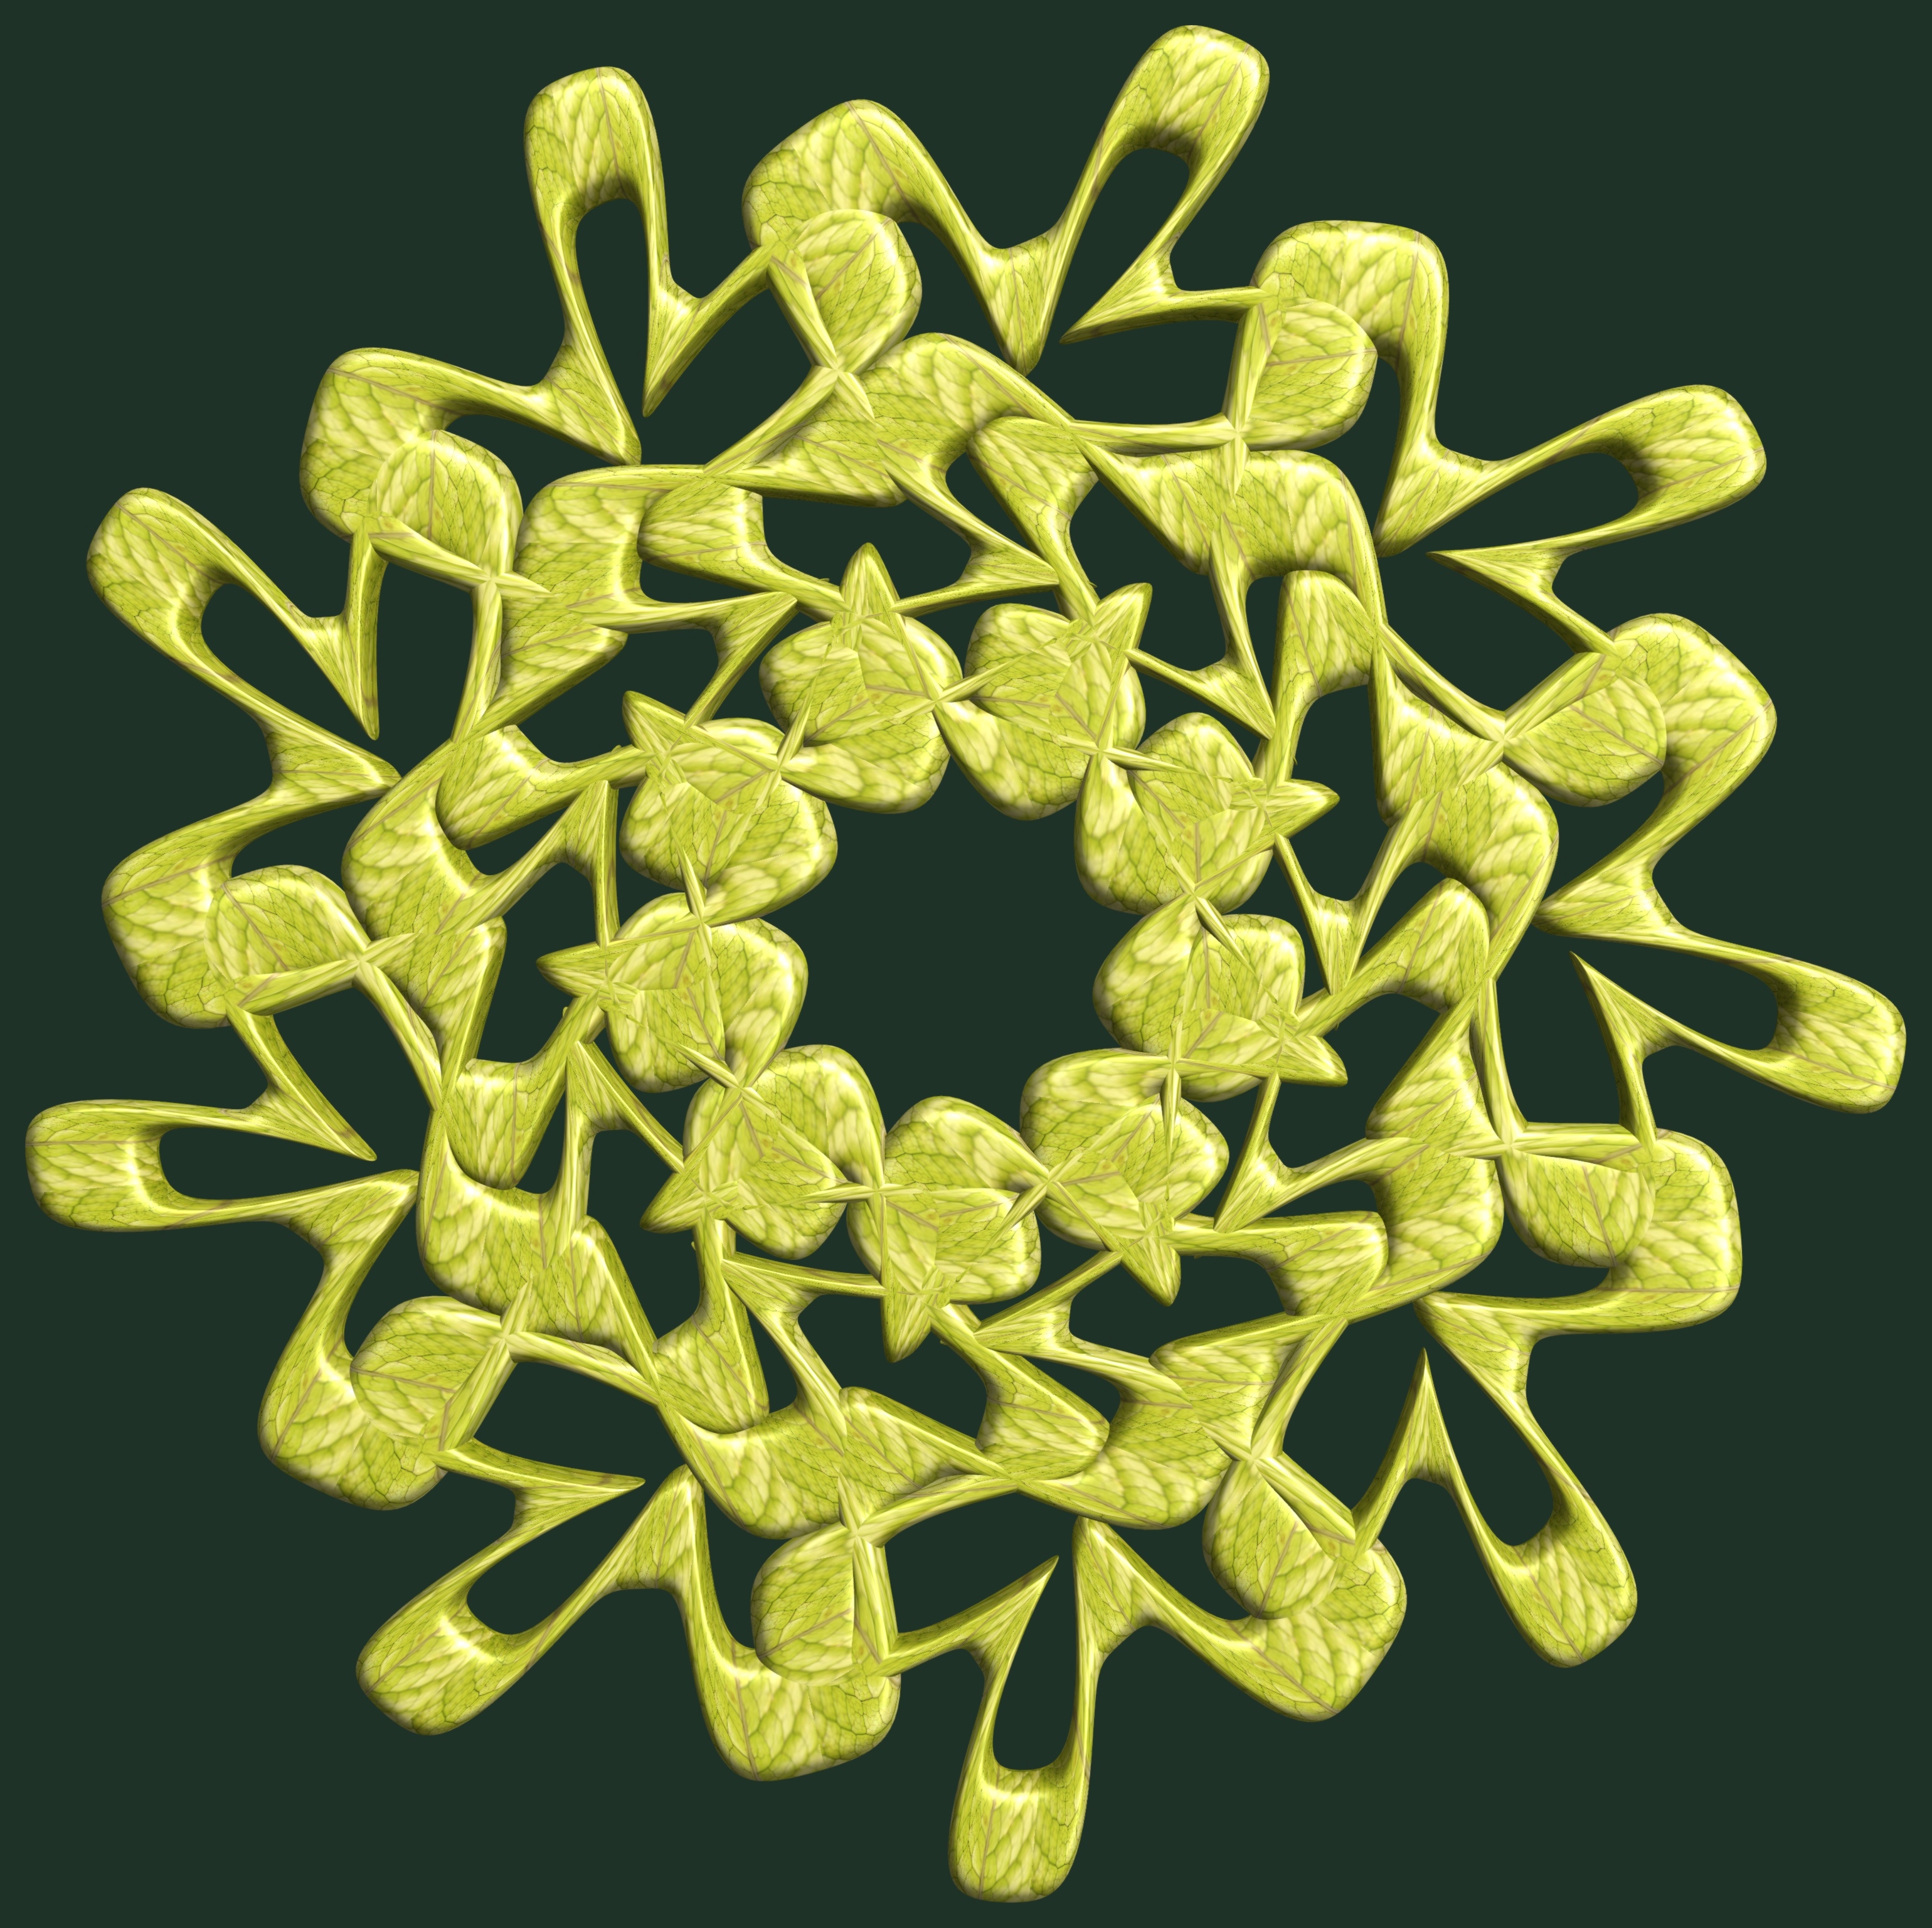
structure, plant, texture, leaf, flower, pattern, yellow, jewellery, cool image, design, symmetry, 3d, graphic, torus, mathematica, cg, parametricplot3d, code, program, algorithm, mapping, flowering plant, land plant